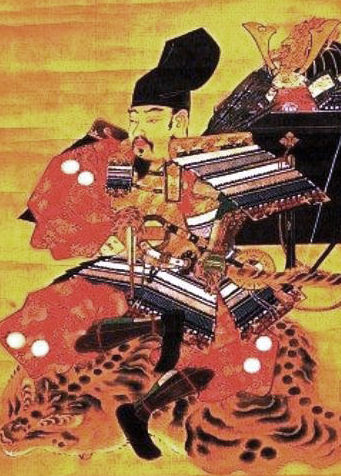
นิตตะ โยชิซาดะ

ไฟล์:Nitta Yoshisada.jpg|thumb|นิตตะ โยชิซาดะ
นิตตะ โยชิซาดะ ( ค.ศ. 1300 ถึง ค.ศ. 1338) ซามูไรซึ่งมีช่วงชีวิตอยู่ในปลายยุคคามากูระและต้นยุคมูโรมาจิ เป็นผู้ล้มล้างรัฐบาลโชกุนคามากูระ
นิตตะ โยชิซาดะ เป็น"โกเกนิง" ( ) หรือซามูไรผู้ปกครองผืนดินอยู่ที่เมืองนิตตะ (ปัจจุบันอยู่ที่เมืองโอตะ (เมือง)|โอตะ จังหวัดกุมมะ) ในแคว้นโคซูเกะ () ตระกูลนิตตะสืบเชื้อสายมาจากเซวะ เก็นจิ|ตระกูลเซวะเง็งจิ ( ) เฉกเช่นเดียวกับตระกูลอาชิกางะ ในค.ศ. 1333 จักรพรรดิโกะ-ไดโงะ ทรงประกาศเชื้อเชิญให้บรรดาซามูไรทั้งหลายที่ไม่พอใจการปกครองของรัฐบาลโชกุนเมืองคามากูระเข้าร่วมกับกองกำลังของพระองค์ในการล้มล้างรัฐบาลโชกุนฯ เรียกว่า สงครามปีเก็งโก () ในขณะที่อาชิกางะ ทากาอูจิ ( ) ยึดเมืองเกียวโต (นคร)|เกียวโตถวายแด่พระจักรพรรดิโกะ-ไดโงะนั้น นิตตะ โยชิซาดะ ยกทัพจากแคว้นโคซูเกะทางไปทางใต้เพื่อเข้ายึดเมืองคามากูระ หลังจากที่มีชัยชนะเหนือทัพของรัฐบาลโชกุนในยุทธการที่บูไบงาวาระ ( เมืองฟูจู (โตเกียว)|ฟูจูในโตเกียวปัจจุบัน) นิตตะ โยชิซาดะจึงยกทัพเข้าประชิดเมืองคามากูระ แต่ทว่าชัยภูมิของเมืองคามากูระมีภูเขาล้อมรอบสามด้าน การโจมตีเมืองคามากูระนั้นต้องผ่านทางทะเลผ่านแหลมอินามูรางาซากิ () นิตตะ โยชิซาดะ จึงทำพิธีเซ่นไหว้เทพเจ้าแห่งทะเล โดยการโยนดาบลงไปในทะเล หลังจากเสร็จสิ้นพิธีคลื่นทะเลกลับเปลี่ยนทิศไปในทางที่ส่งเสริมทัพของโยชิซาดะ โยชิซาดะจึงสามารถยึดเมืองคามากูระได้ ผู้สำเร็จราชการคนสุดท้ายคือ โฮโจ ทากาโตกิ () ทำการเซ็ปปูกุเสียชีวิตไปพร้อมกับขุนนางซามูไรทั้งหลายในรัฐบาลโชกุนคามากูระ
ไฟล์:Nitta Yoshisada at Inamuragasaki.jpg|left|thumb|นิตตะ โยชิซาดะ ทำพิธีบวงสรวงเทพเจ้าแห่งทะเล ที่แหลมอินามูรางาซากิ
หลังจากการล่มสลายของรัฐบาลคามากูระ จักรพรรดิโกะ-ไดโงะทรงก่อตั้งการปกครองขึ้นมาใหม่โดยมีอำนาจและศูนย์กลางอยู่ที่ราชสำนักเมืองเกียวโต ดังที่เคยเป็นมาในยุคเฮอัง และลดอำนาจของชนชั้นซามูไร เรียกว่า การฟื้นฟูปีเค็มมุ (Kemmu Restoration) สร้างความไม่พอใจให้แก่ชนชั้นซามูไรโดยทั่วไป ในค.ศ. 1335 อาชิกางะ ทากาอูจิ แยกตนออกไปเพื่อก่อตั้งรัฐบาลโชกุนขึ้นมาอีกครั้ง ในขณะที่นิตตะ โยชิซาดะ ยังคงจงรักภักดีต่อพระจักรพรรดิโกะ-ไดโงะ โดยที่นิตตะ โยชิซาดะ เป็นคู่แข่งคนสำคัญของอาชิกางะ ทากาอูจิ นิตตะ โยชิซาดะ ยกทัพไปปราบอาชิกางะ ทากาอูจิ ที่เมืองคามากูระแต่พ่ายแพ้ ทำให้อาชิกางะ ทากาอูจิ สามารถยกทัพเข้าประชิดเมืองเกียวโตได้ คูซูโนกิ มาซาชิเงะ () ป้องกันเมืองเกียวโตได้สำเร็จทำให้ทากาอูจิต้องถอยร่นไป
ในค.ศ. 1336 อาชิกางะ ทากาอูจิ ยกทัพมาอีกครั้งเป็นทัพขนาดใหญ่ทั้งทางบกและทางทะเลเข้ามายังเมืองเกียวโต คูซูโนกิ มาซาชิเงะ เสนอว่าควรจะให้จักรพรรดิโกะ-ไดโงะเสด็จออกจากนครเกียวโตไปก่อนเพื่อไปทำการตั้งรับนอกเมือง เนื่องจากทัพของอาชิกางะมีขนาดใหญ่ แต่นิตตะ โยชิซาดะ ยืนกรานที่จะตั้งรับอยู่ภายในนครหลวงเกียวโต ในยุทธการที่แม่น้ำมินาโตะ () ทัพของนิตตะ โยชิซาดะ ถูกโจมตีจนถอยร่นไป ส่งผลให้ทัพของฝ่ายพระจักรพรรดิพ่ายแพ้ต่อทัพของอาชิกางะ อาชิกางะ ทากาอูจิ สามารถเข้ายึดนครเกียวโตได้ นิตตะ โยชิซาดะ จึงนำองค์จักรพรรดิโกะ-ไดโงะเสด็จหลบหนีไปยังวัดเขาฮิเอ ชานเมืองเกียวโต และเสด็จหนีต่อไปยังเมืองโยชิโนะ ( ปัจจุบันอยู่ในจังหวัดนาระ) เพื่อก่อตั้งราชสำนักขึ้นมาใหม่ที่นั่น กลายเป็นพระราชวงศ์ฝ่ายใต้ ในขณะที่อาชิกางะ ทากาอูจิ ก็ตั้งองค์จักรพรรดิขึ้นใหม่อีกองค์ที่เมืองเกียวโต ซึ่งต่อมากลายเป็นพระราชวงศ์ฝ่ายเหนือ เป็นจุดเริ่มต้นของ ยุคราชวงศ์เหนือใต้ ()
ในค.ศ. 1337 จักรพรรดิโกะ-ไดโงะมีพระราชโองการให้นิตตะ โยชิซาดะ นำพระโอรสสองพระองค์คือ เจ้าชายทากานางะ () และเจ้าชายสึเนนางะ () เสด็จไปยังแคว้นเอจิเซ็ง ( จังหวัดฟูกูอิในปัจจุบัน) ทางตะวันออกอันห่างไกลเพื่อสร้างกองกำลังขึ้นมาเพื่อยึดอำนาจคืนจากรัฐบาลโชกุนอาชิกางะ แต่ทว่าทัพของรัฐบาลโชกุนใหม่ยกทัพติดตามมา ทำให้นิตตะ โยชิซาดะ และเจ้าชายทั้งสองถูกทัพของรัฐบาลโชกุนฯ ห้อมล้อมอยู่ที่ป้อมคาเนงาซากิ () ต่อมาป้อมคาเนงาซากิแตกทัพของรัฐบาลโชกุนฯ สามารถเข้ายึดป้อมได้ นิตตะ โยชิอากิ () บุตรชายคนโตของโยชิซาดะ ทำการเซ็ปปูกุเสียชีวิต เจ้าชายทั้งสองพระองค์ถูกปลงพระชนม์ ส่วนนิตตะ โยชิซาดะนั้น หลบหนีออกไปได้ ในค.ศ. 1338 โยชิซาดะรวบรวมกำลังเข้าโจมตีป้อมคูโรมารุ () ซึ่งเป็นป้อมของรัฐบาลโชกุนฯ ในขณะการสู้รบที่ป้อมคูโรมารุ ม้าของโยชิซาดะต้องธนูและล้มทับร่างของโยชิซาดะทำให้ไม่สามารถขยับได้ เมื่อเห็นว่าตนเองกำลังพ่ายแพ้ ตามวรรณกรรมเรื่อง "ไทเฮกิ" () นิตตะ โยชิซาดะ ได้ใช้ดาบตัดศีรษะของตนเอง จนถึงแก่ความตายในที่สุด
หลังจากที่นิตตะ โยชิซาดะ เสียชีวิตไปแล้ว บุตรหลานที่ยังคงมีชีวิตรอดของโยชิซาดะ เปลี่ยนชื่อสกุลจากนิตตะเป็นอิวามัตสึ () และกลับไปครองเมืองนิตตะที่แคว้นโคซูเกะตามเดิมไปตลอดจนถึงยุคเอโดะ
== ดูเพิ่ม ==
* อาชิกางะ ทากาอูจิ
* คูซูโนกิ มาซาชิเงะ
== อ้างอิง ==
หมวดหมู่:ซามูไร
หมวดหมู่:บุคคลในยุคคามากูระ
หมวดหมู่:บุคคลในยุคมูโรมาจิ